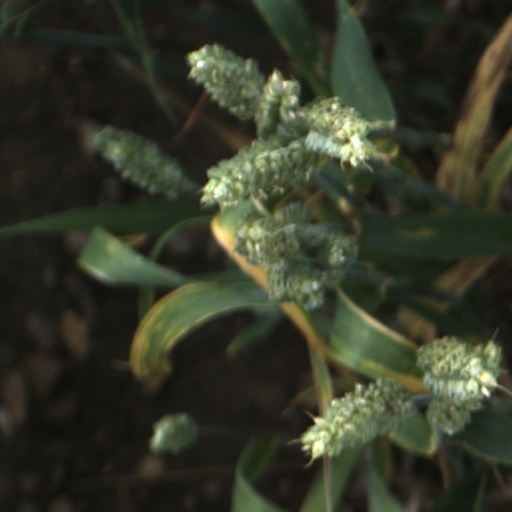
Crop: wheat